Nokia N8

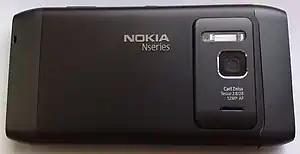
Rear view of the Nokia N8 illustrating the 12-megapixel autofocus lens with Carl Zeiss optics and xenon flash

The video-capturing feature is complemented by the mini HDMI port located on the top side of the phone, which normally mirrors the phone's screen, but allows for applications (such as the built-in video player, the Nokia Big Screen app and selected games) to output content in resolutions up to 720p. The corresponding cable is provided in the retail box in most regions.